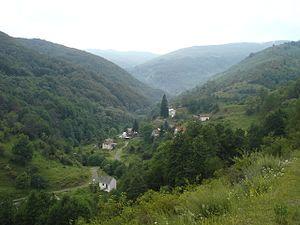
Gorno Yelovtsé est un village du nord-ouest de la Macédoine du Nord, situé dans la municipalité de Gostivar. Le village comptait 2 habitants en 2002.